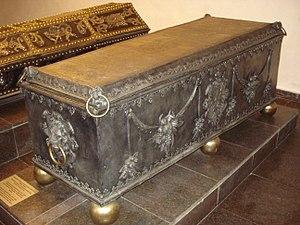
Krzysztof Mikołaj Radziwiłł dit La Foudre armoiries Trąby, né en 1547 et mort le 20 novembre 1603 à Łosośna fut échanson de Lituanie, hetman de Lituanie, castellan de Trakai, vice-chancelier de Lituanie, voïvode de Vilnius, grand hetman de Lituanie. Il fut également l'un des commandants les plus talentueux de la République des Deux Nations qui se distingua pendant les guerres contre la principauté de Moscou d'Ivan le Terrible et la Suède de Charles IX.